Allied invasion of Sicily

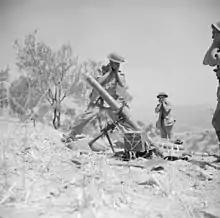
4.2-inch mortar of the 1st Battalion, Princess Louise's Kensington Regiment, British 78th Infantry Division, in action near Adrano, 6 August 1943

Early on 13 July, elements of the British 5th Division on Eighth Army's right flank, which had been delayed by , entered Augusta. On their left, British 50th Division had pushed up Route 114 toward Lentini, northwest of Augusta and met increasing resistance from the Napoli Division. The commander of the Italian division and his staff were captured by the British 4th Armoured Brigade on 13 July and it was not until 18:45 on 14 July that the town was cleared of obstructions and snipers and the advance resumed. A battalion of the Napoli Division managed to break through the British lines and took up new positions at Augusta but the British advance forced it to retire again on 14 July.